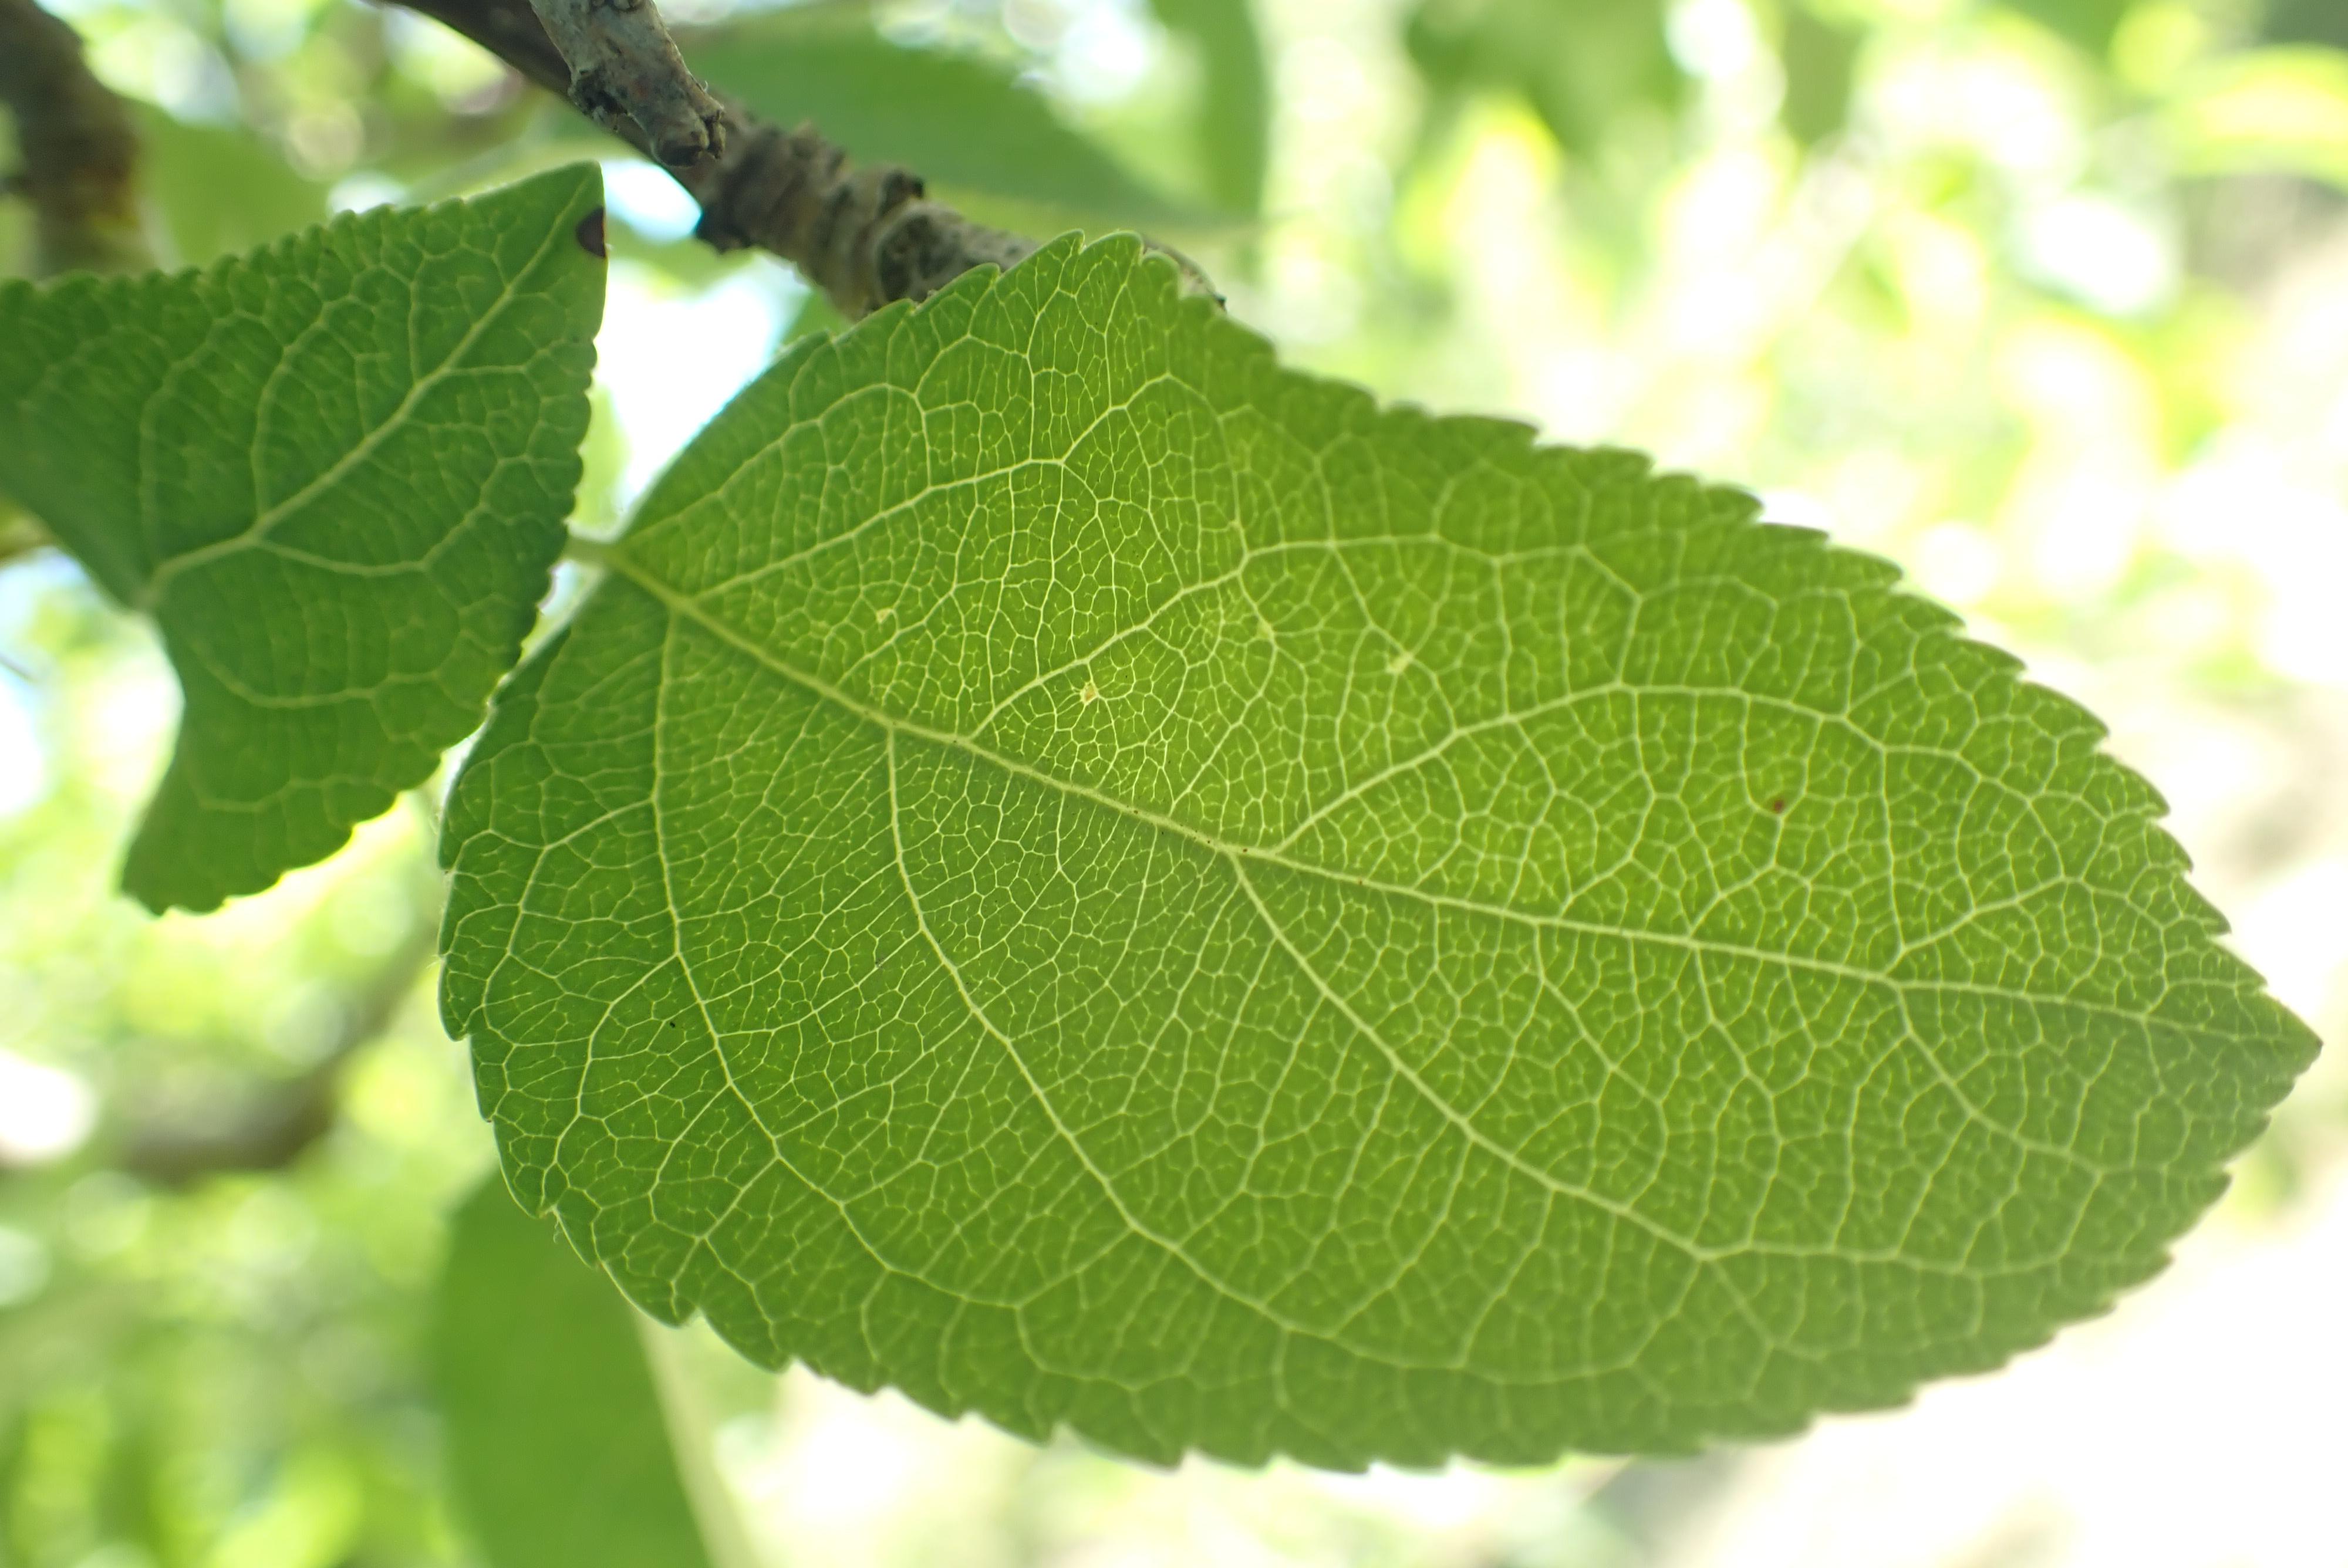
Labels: healthy